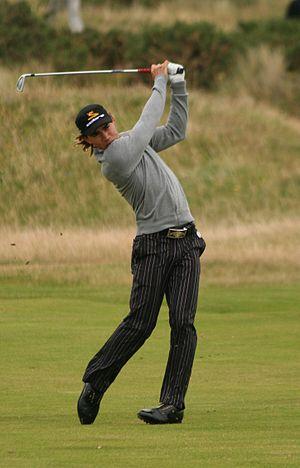
La Colombie, en forme longue la république de Colombie est une république constitutionnelle unitaire comprenant 32 départements. Le pays est situé dans le Nord-Ouest de l'Amérique du Sud ; il est bordé à l'ouest par l'océan Pacifique, au nord-ouest par le Panama, au nord par la mer des Caraïbes, au nord-est par le Venezuela, au sud-est par le Brésil, au sud par le Pérou et au sud-ouest par l'Équateur. La Colombie est le 26ᵉ plus grand pays par sa superficie et le 4ᵉ en Amérique du Sud. Avec plus de 49 millions d'habitants, la Colombie est le 28ᵉ pays le plus peuplé du monde et le 2ᵉ de tous les pays de langue espagnole après le Mexique. La Colombie est une moyenne puissance, la 4ᵉ plus grande économie d'Amérique latine, et la 3ᵉ en Amérique du Sud. La production de café, de fleurs, d'émeraudes, de charbon et de pétrole forme le principal secteur de l'économie colombienne.
Camilo Villegas, né le 7 janvier 1982 à Medellin, est un golfeur professionnel colombien qui a commencé le golf très jeune. Il est surnommé "L'homme araignée" pour son style original qu'il réussi à imposer sur les greens. Après des débuts pro en 2004, il évolue sur le PGA Tour depuis 2006. Il a entre autres remporté sept tournois dans sa carrière et sa meilleure performance sur un tournoi du chelem fut une 4ᵉ place au championnat de la PGA en 2008.